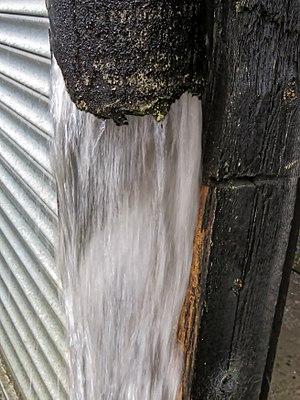
Tuyaux cassé d'évacuation d'eau pluviale (ici durant une averse), en Amiante-ciment, en facade d'un magasin, dans l'Essex au Royaume-Uni
L’amiante-ciment, ou ciment-amiante ou encore fibrociment à l'amiante, est un matériau constitué d'un complexe de fibres d'amiante dispersées dans un liant hydraulique qui est du ciment. Il a servi à produire des plaques, dalles, murs anti-bruit, tôles ondulées de couverture, tuiles, tuyaux servant au drainage pluvial ou d'aqueduc, tuyaux d'évacuation de conduits de cheminées, évents, etc.